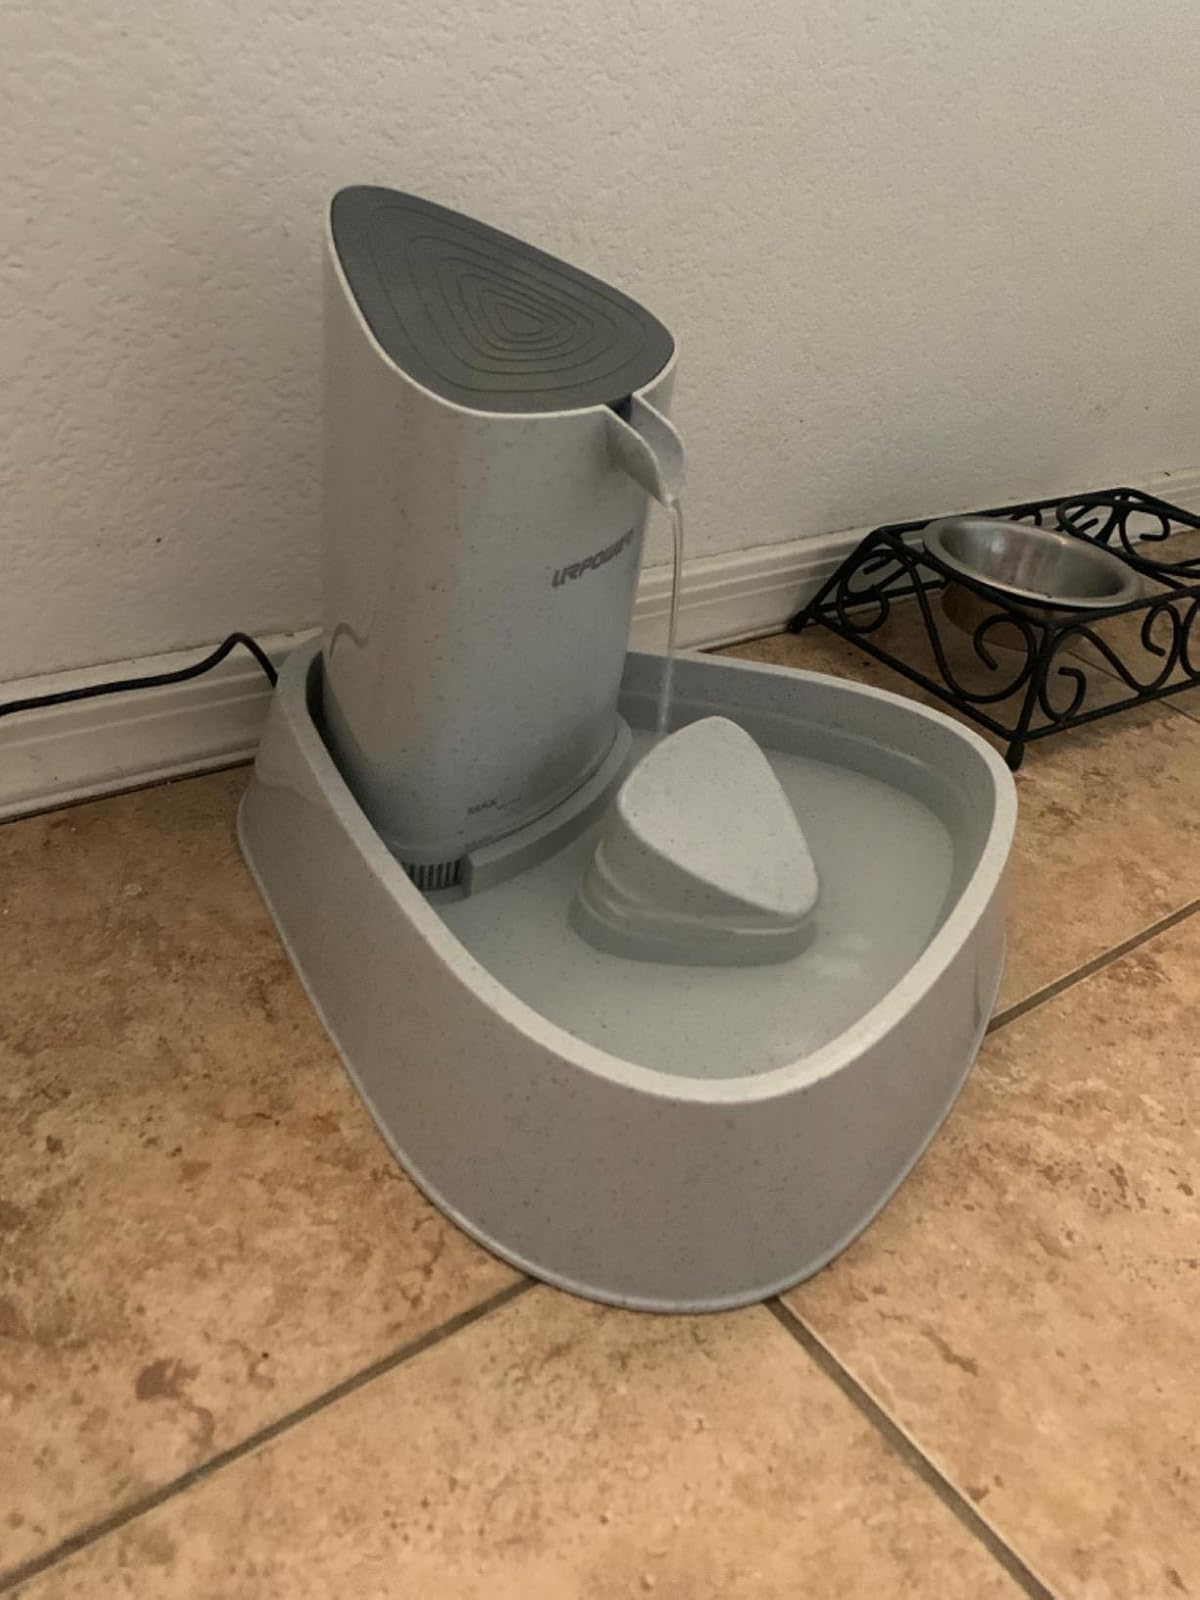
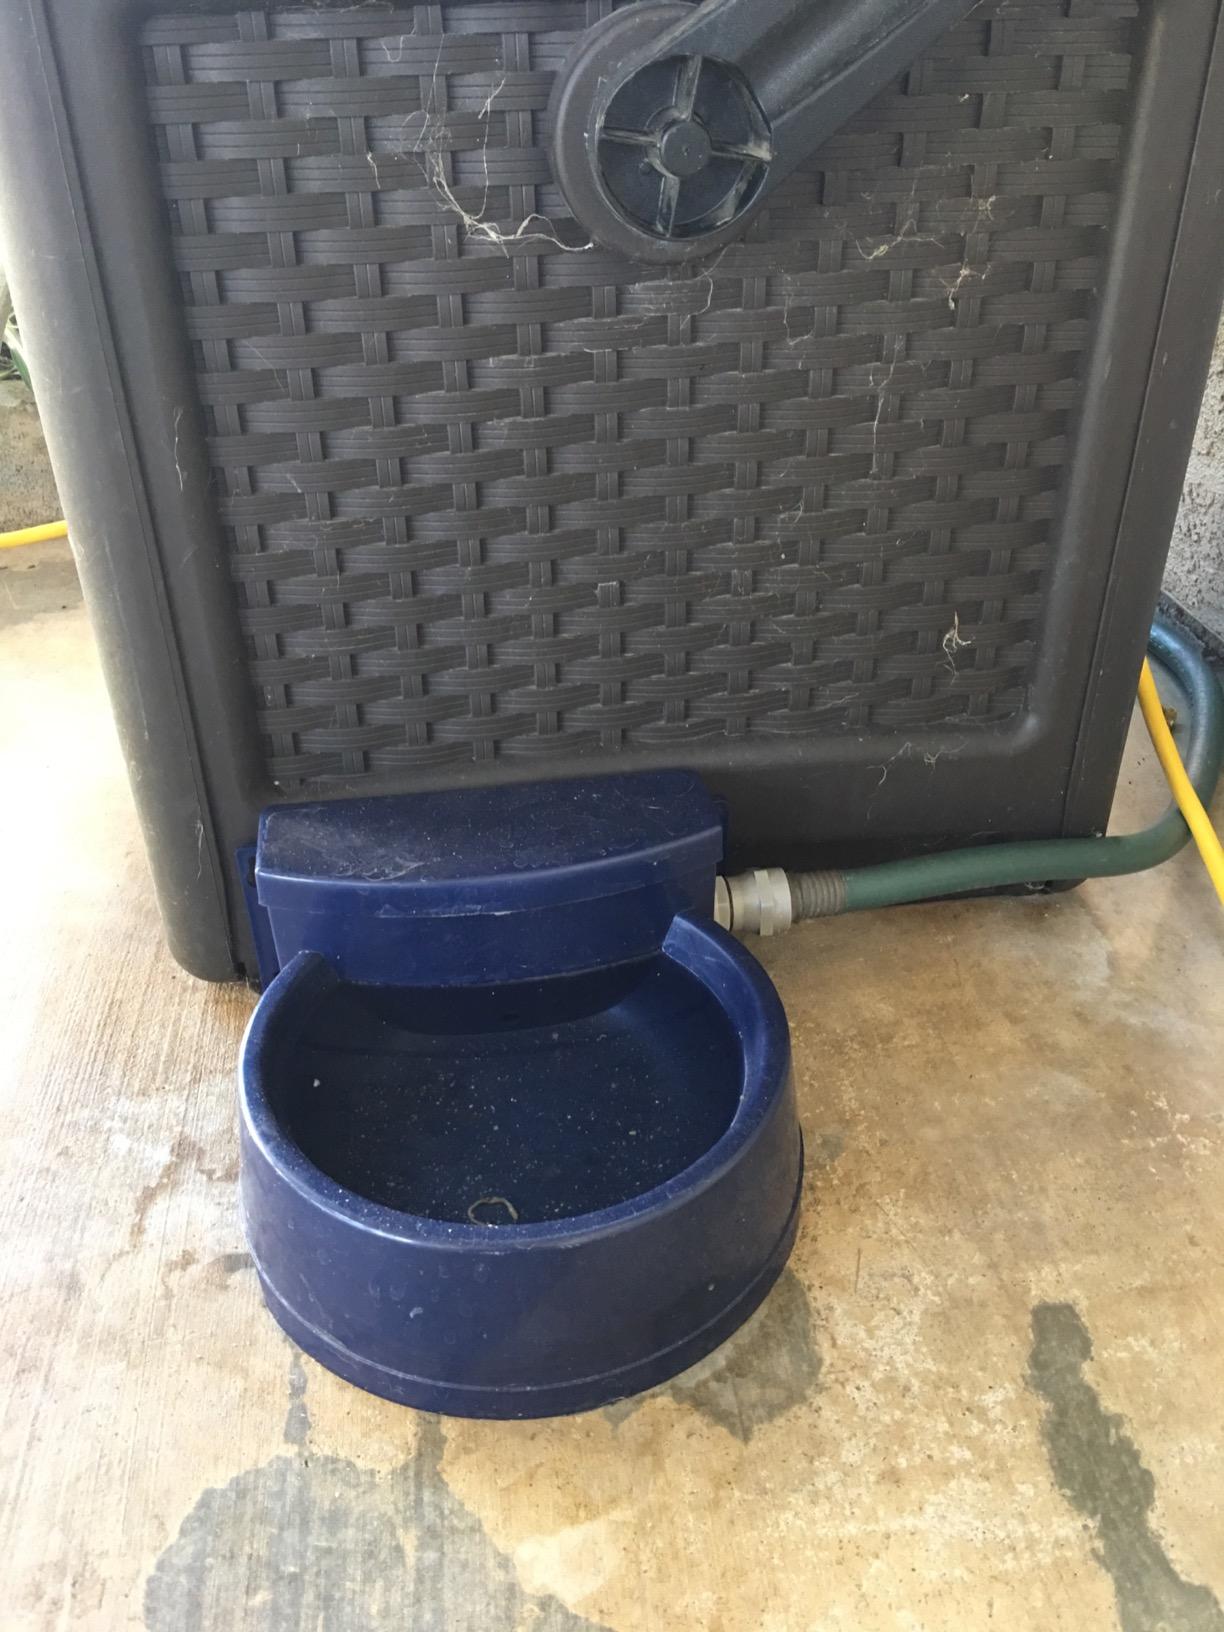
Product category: items_bowl
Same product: no